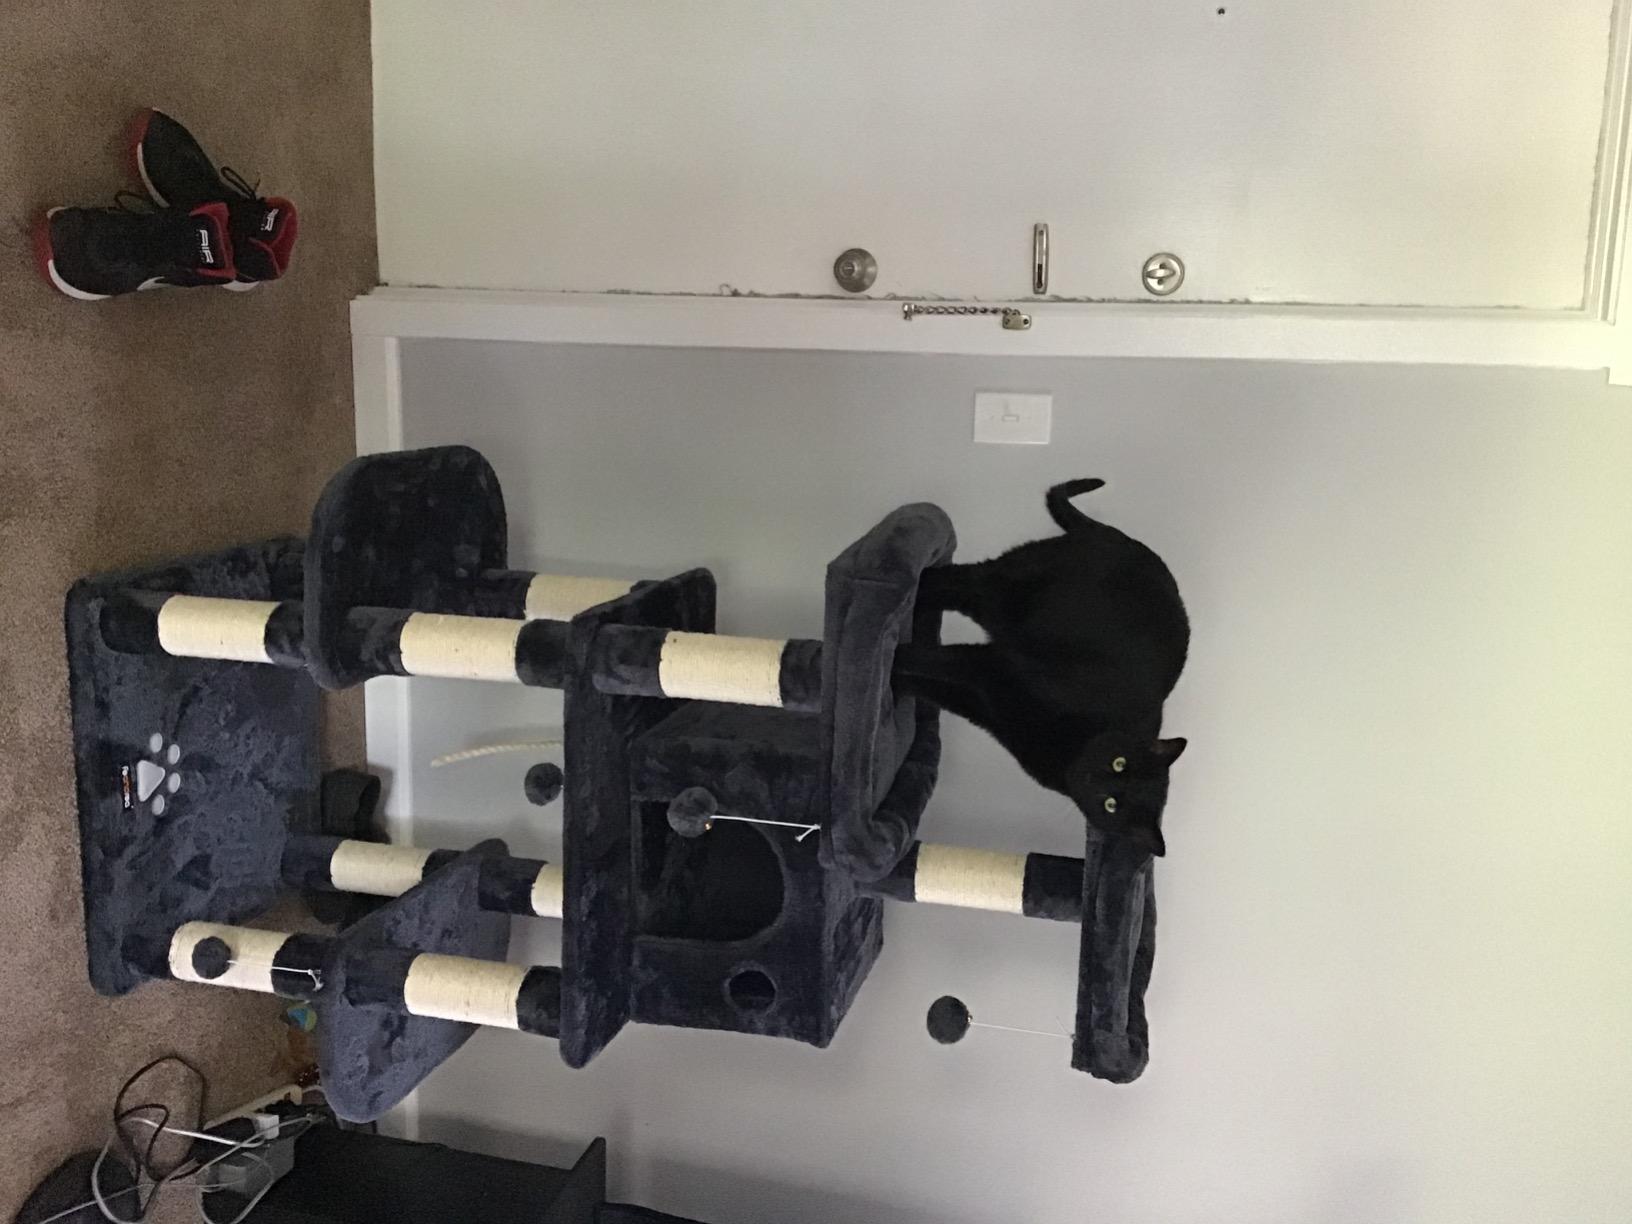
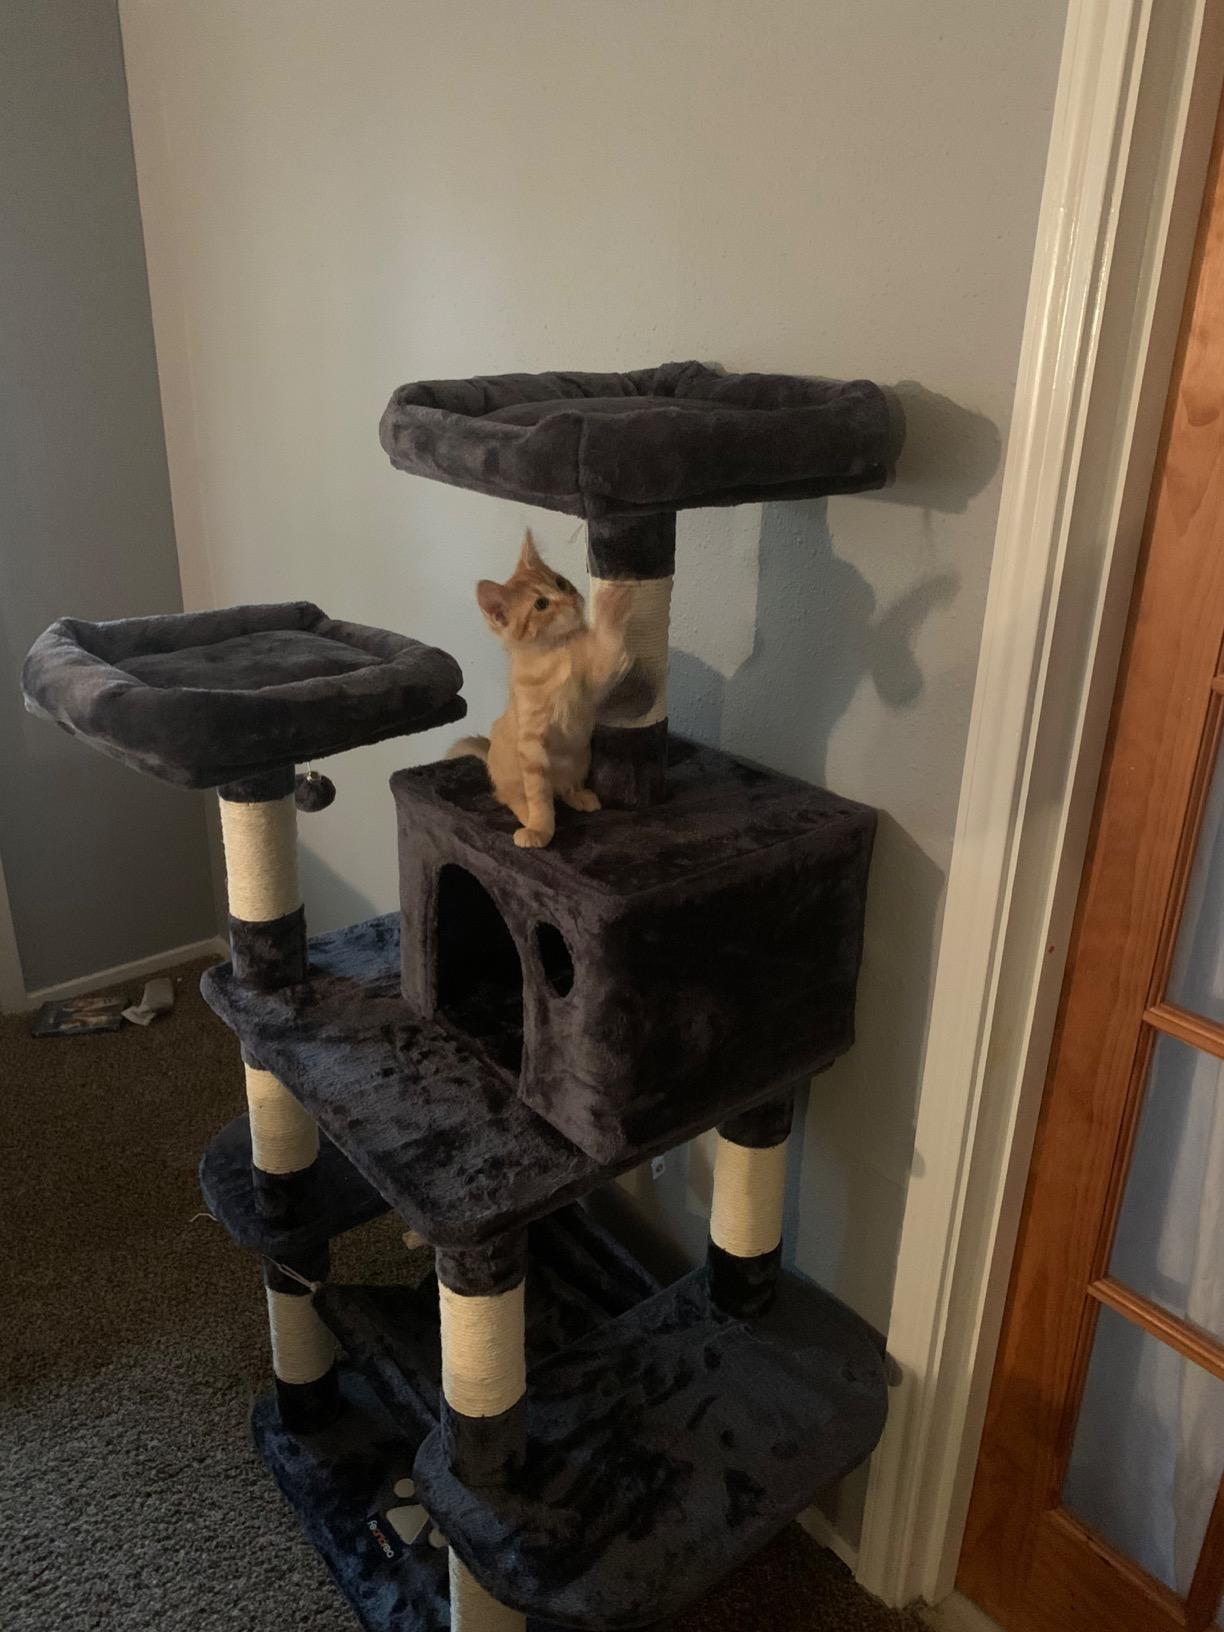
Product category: items_cat tree
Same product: yes